Luz Jiménez

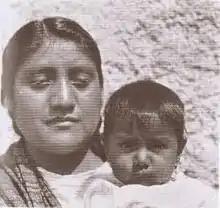
Photograph of Luz Jimenez and her daughter Conchita taken in 1926 by photographer Tina Modotti.

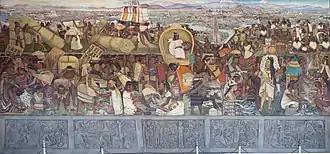
"Tlatelolco Aztec market" mural, at Palacio Nacional, Mexico City by Diego Rivera in 1945.

Luz Jiménez or Luciana (born Julia Jiménez González; 1897–1965) was an indigenous Mexican model and Nahuatl-language storyteller and linguistic informant from Milpa Alta, D.F.